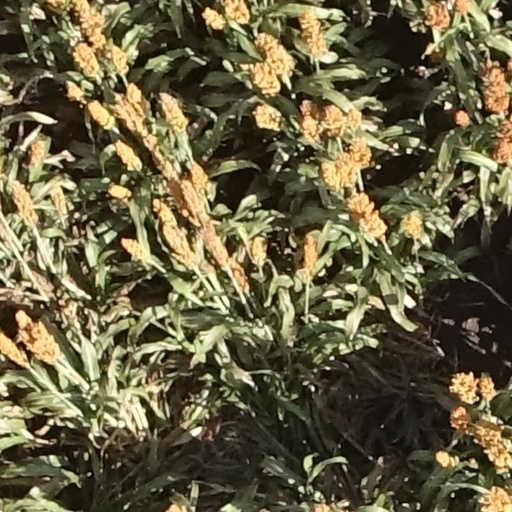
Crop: sorghum